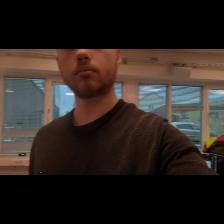
Label: Human